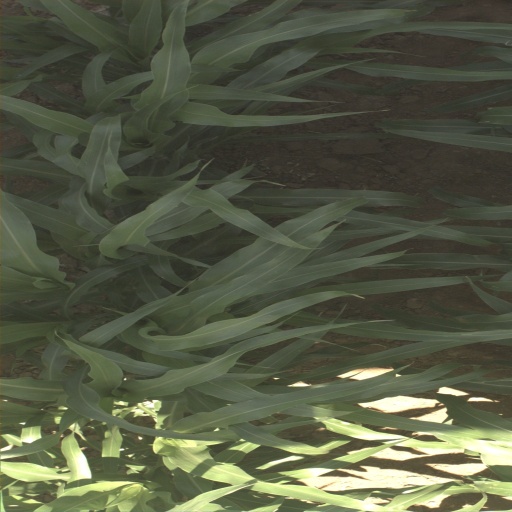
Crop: sorghum